Question: How many people are pictured?
Tambaya: Nawa ne adadin mutanen da aka nuna?
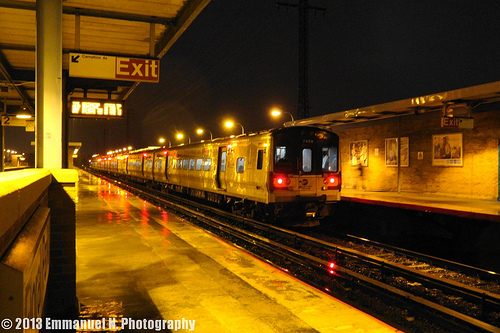
Answer: 0
Amsa: 0